Frienstein

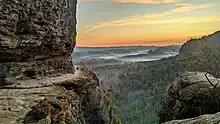
Ida Grotto (Idagrotte) at dawn

Because of its size and the fact that it is easy to get to, the Ida Grotto is a popular goal for "Boofer"s, a Saxon term for hikers who sleep out in the open. However, in recent years, there have been repeated cases of hikers who have fallen and been seriously injured or killed due to being intoxicated with alcohol.